Spitting Image

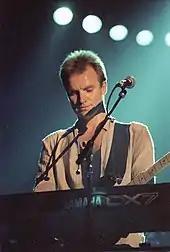
Sting "(pictured in May 1986)" recorded "Every Bomb You Make" for the show.

The end of the 1987 election featured a young boy, dressed as a city banker, singing "Tomorrow Belongs to Me", a parody of the film "Cabaret", when a member of the Hitler Youth starts singing the same song. In a series 5 episode, Labour leader Neil Kinnock is portrayed singing a self-parody to the tune "My eyes are fully open" from Gilbert and Sullivan's "Ruddigore", supported by members of his shadow cabinet.